Andrzej Pająk

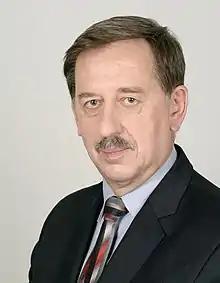
Andrzej Pająk

Andrzej Michał Pająk (born 26 September 1955) is a Polish politician. He was elected to the Senate of Poland (10th term) representing the constituency of Kraków. He was also elected to the 8th term (2011–2015) and 9th term (2015–2019) of the Senate of Poland.